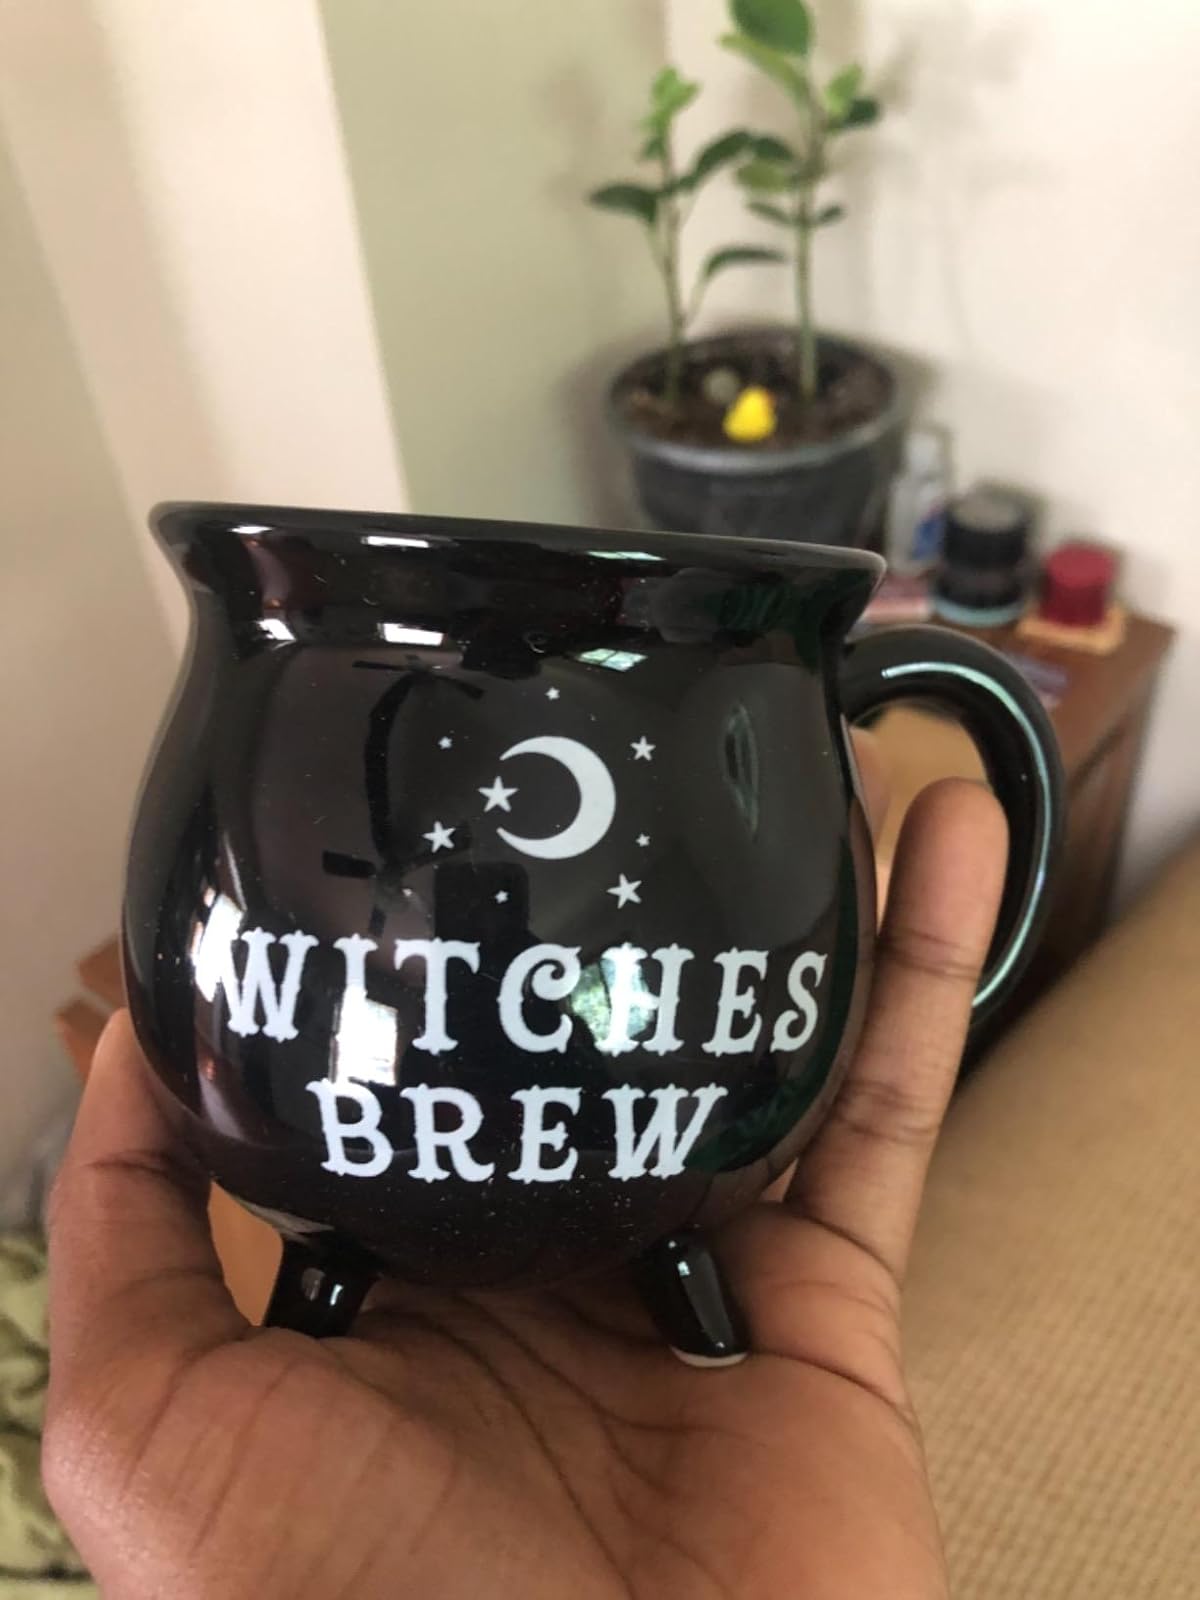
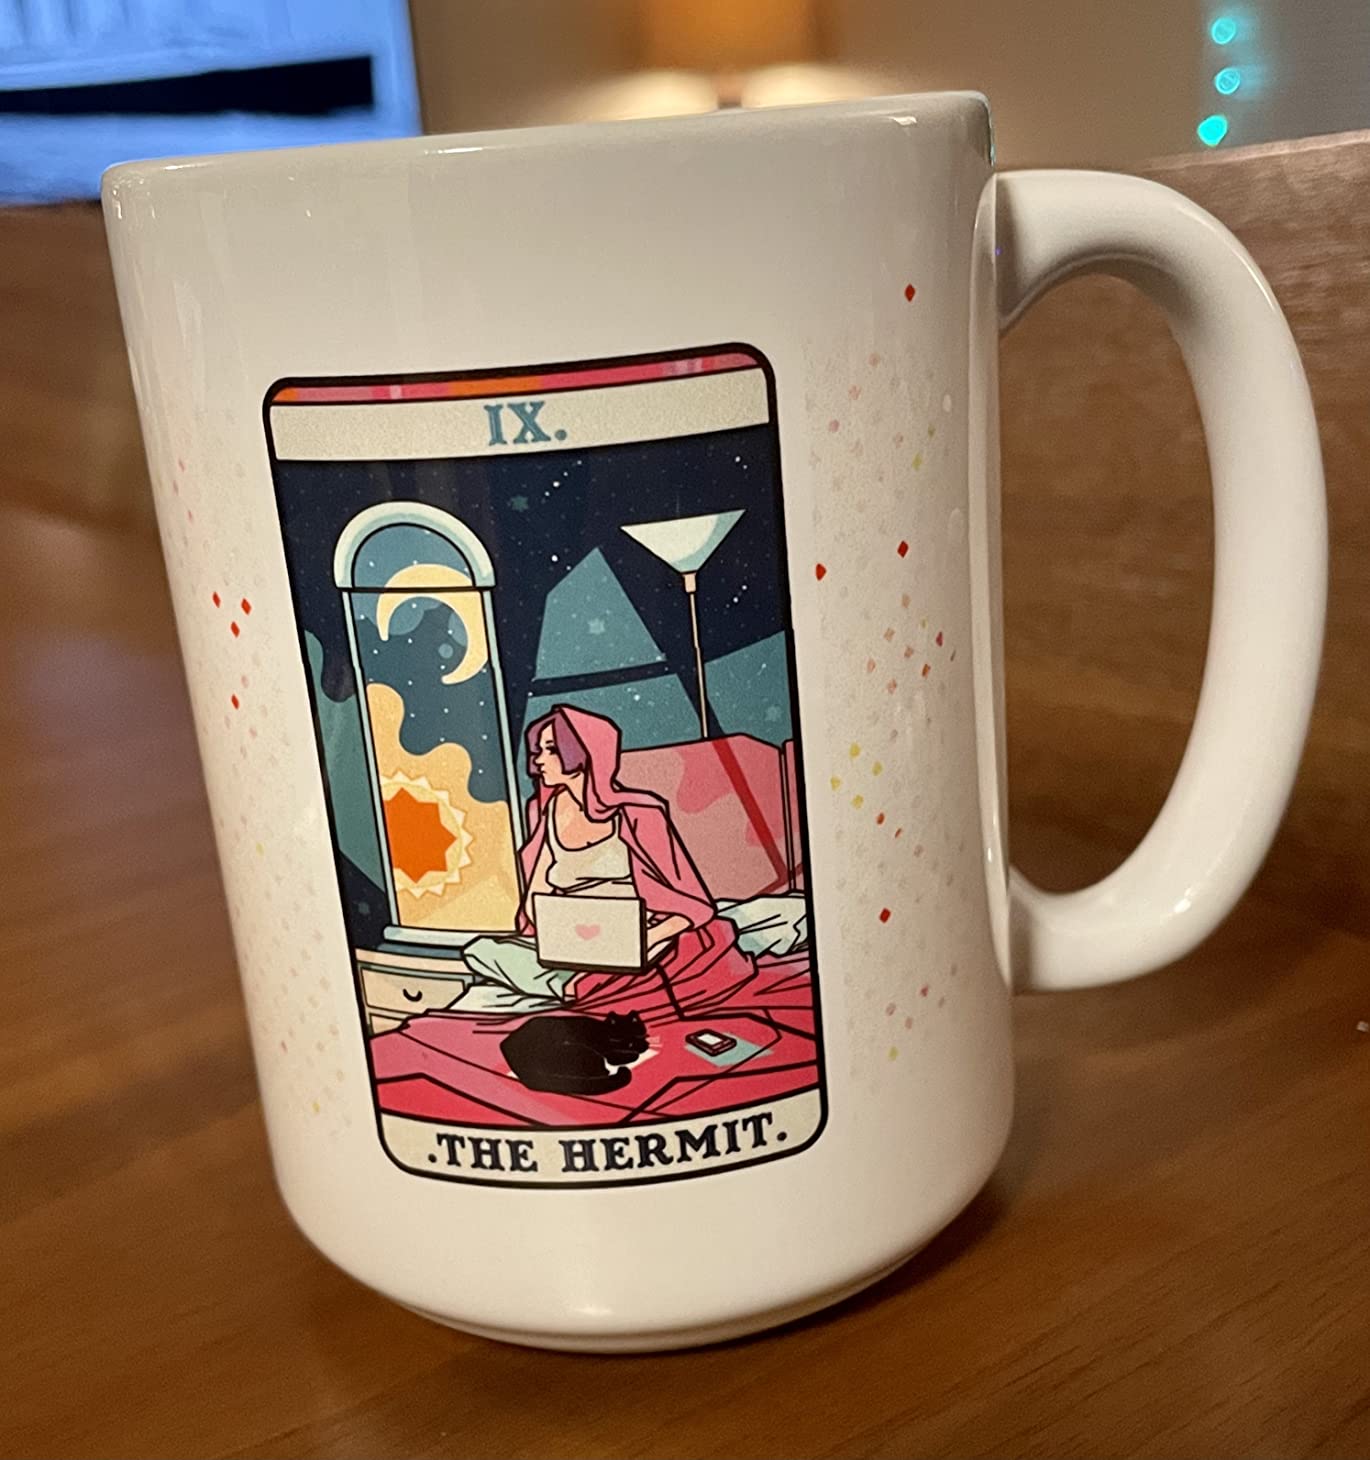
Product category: items_mug
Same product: no